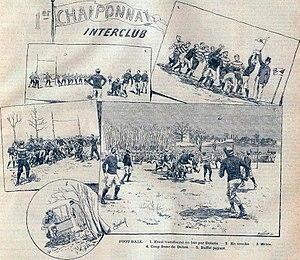
Finale du premier championnat de France de rugby à XV en 1892
Le premier championnat de France de rugby est organisé en 1892, à l'initiative de l'USFSA et du magazine des Sports Athlétiques. Un appel à candidature est lancé le 5 mars avec pour butoir le 8 mars. Compte tenu de la diffusion encore faible du rugby en France et du court laps de temps, seules deux équipes parisiennes posent leur candidature et accèdent directement à la finale, dont la date est avancée du 3 avril au 20 mars.
Le championnat de France de rugby à XV, dénommé Top 14 depuis 2005, est une compétition annuelle mettant aux prises les meilleurs clubs professionnels de rugby à XV en France. Créé en 1892 sous l'égide de la fédération omnisports USFSA, il est alors organisé par un comité chargé du rugby, avant d'être pris en charge à partir de l'édition 1921 par la toute jeune Fédération française de rugby. Depuis 1998, c'est la Ligue nationale de rugby qui l'organise.